Glencora Ralph

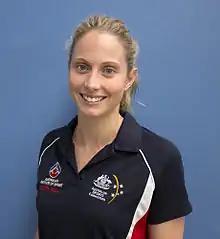

Glencora McGhie ( Ralph; born 8 August 1988) is an Australian water polo centre back/driver. She attended the Curtin University of Technology and is a dental therapist. She competes for the Fremantle Marlins in the Australian National Water Polo League, and was on sides that won the league championship in 2003, 2004, 2006 and 2007. She has been a member of the Australia women's national water polo team on the junior and senior level. She has won gold medals at the 2011 Canada Cup and at the 2007 FINA Junior World Championships. She won silver medals at the 2010 FINA World League Super Finals and at the 2010 FINA Women's Water Polo World Cup. She won a bronze medal at the 2009 FINA World League Super Finals. She was part of the Australian water polo team that won bronze at the 2012 Summer Olympics and competed in the 2016 Summer Olympics.